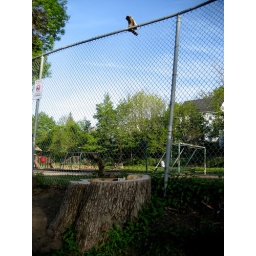
Part of the tree was stuck in the fence and it remains there.